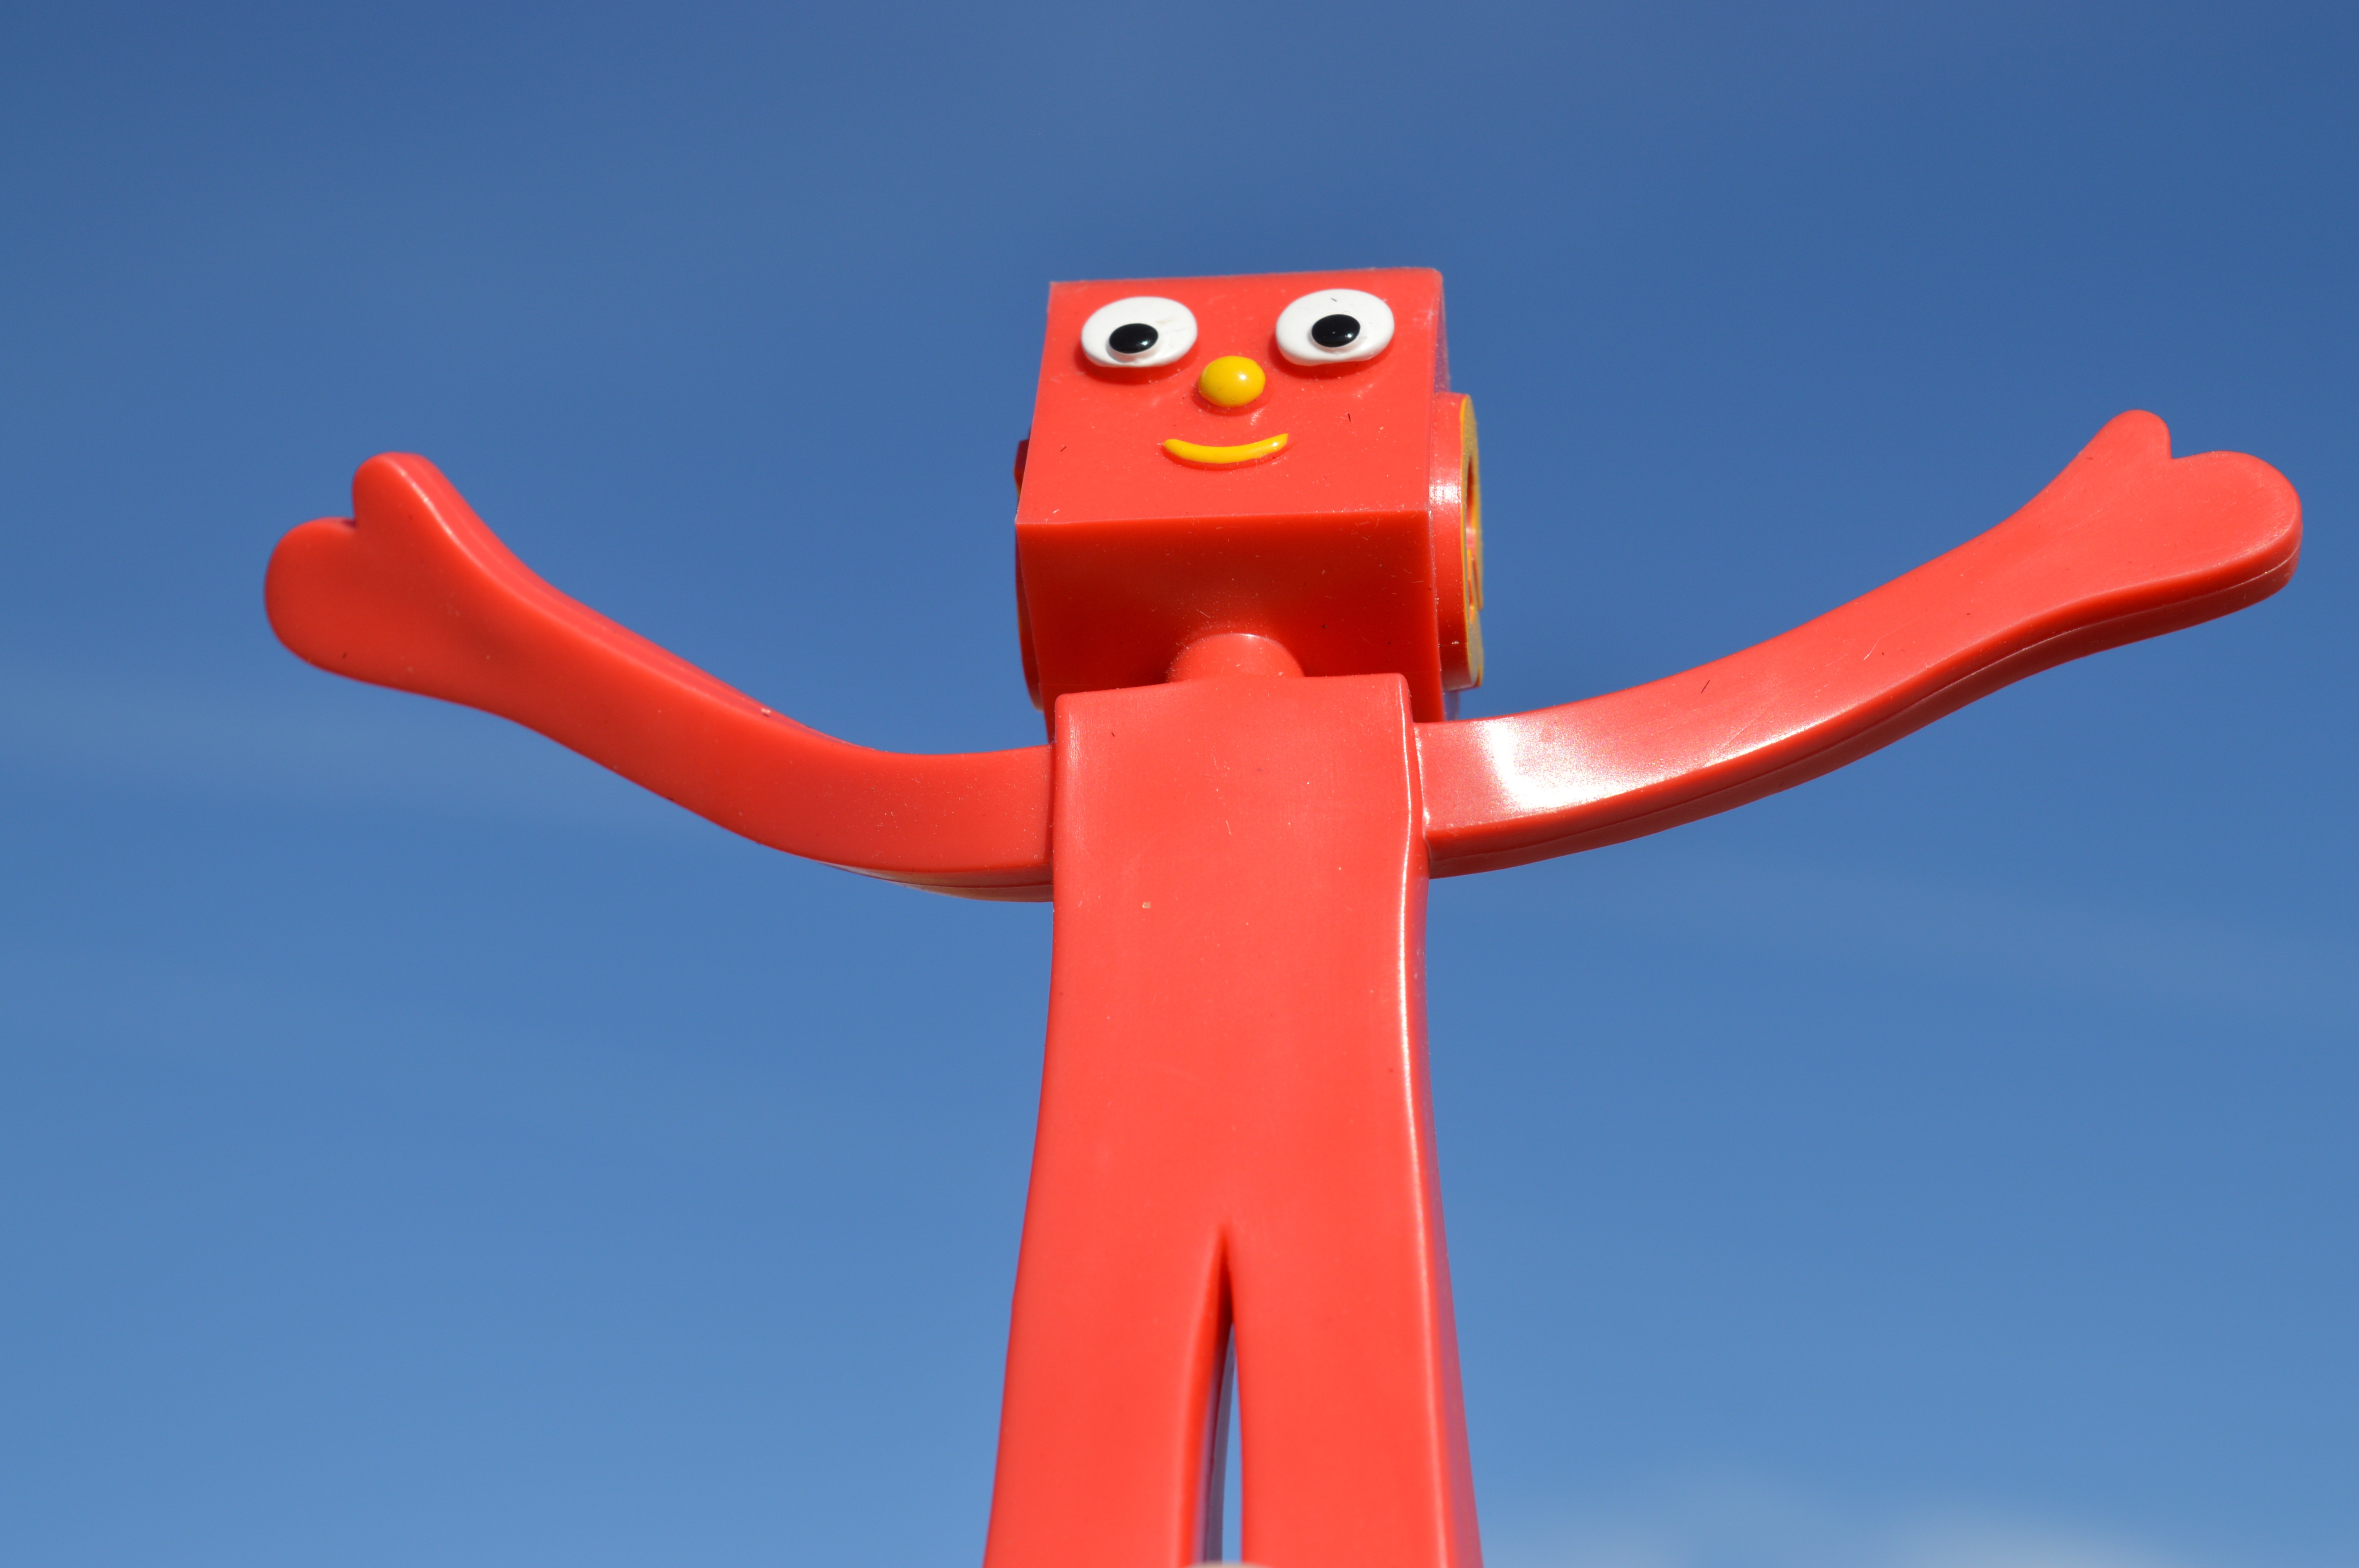
sky, red, blue, freedom, toy, happy, happiness, joy, joyful, thrilled